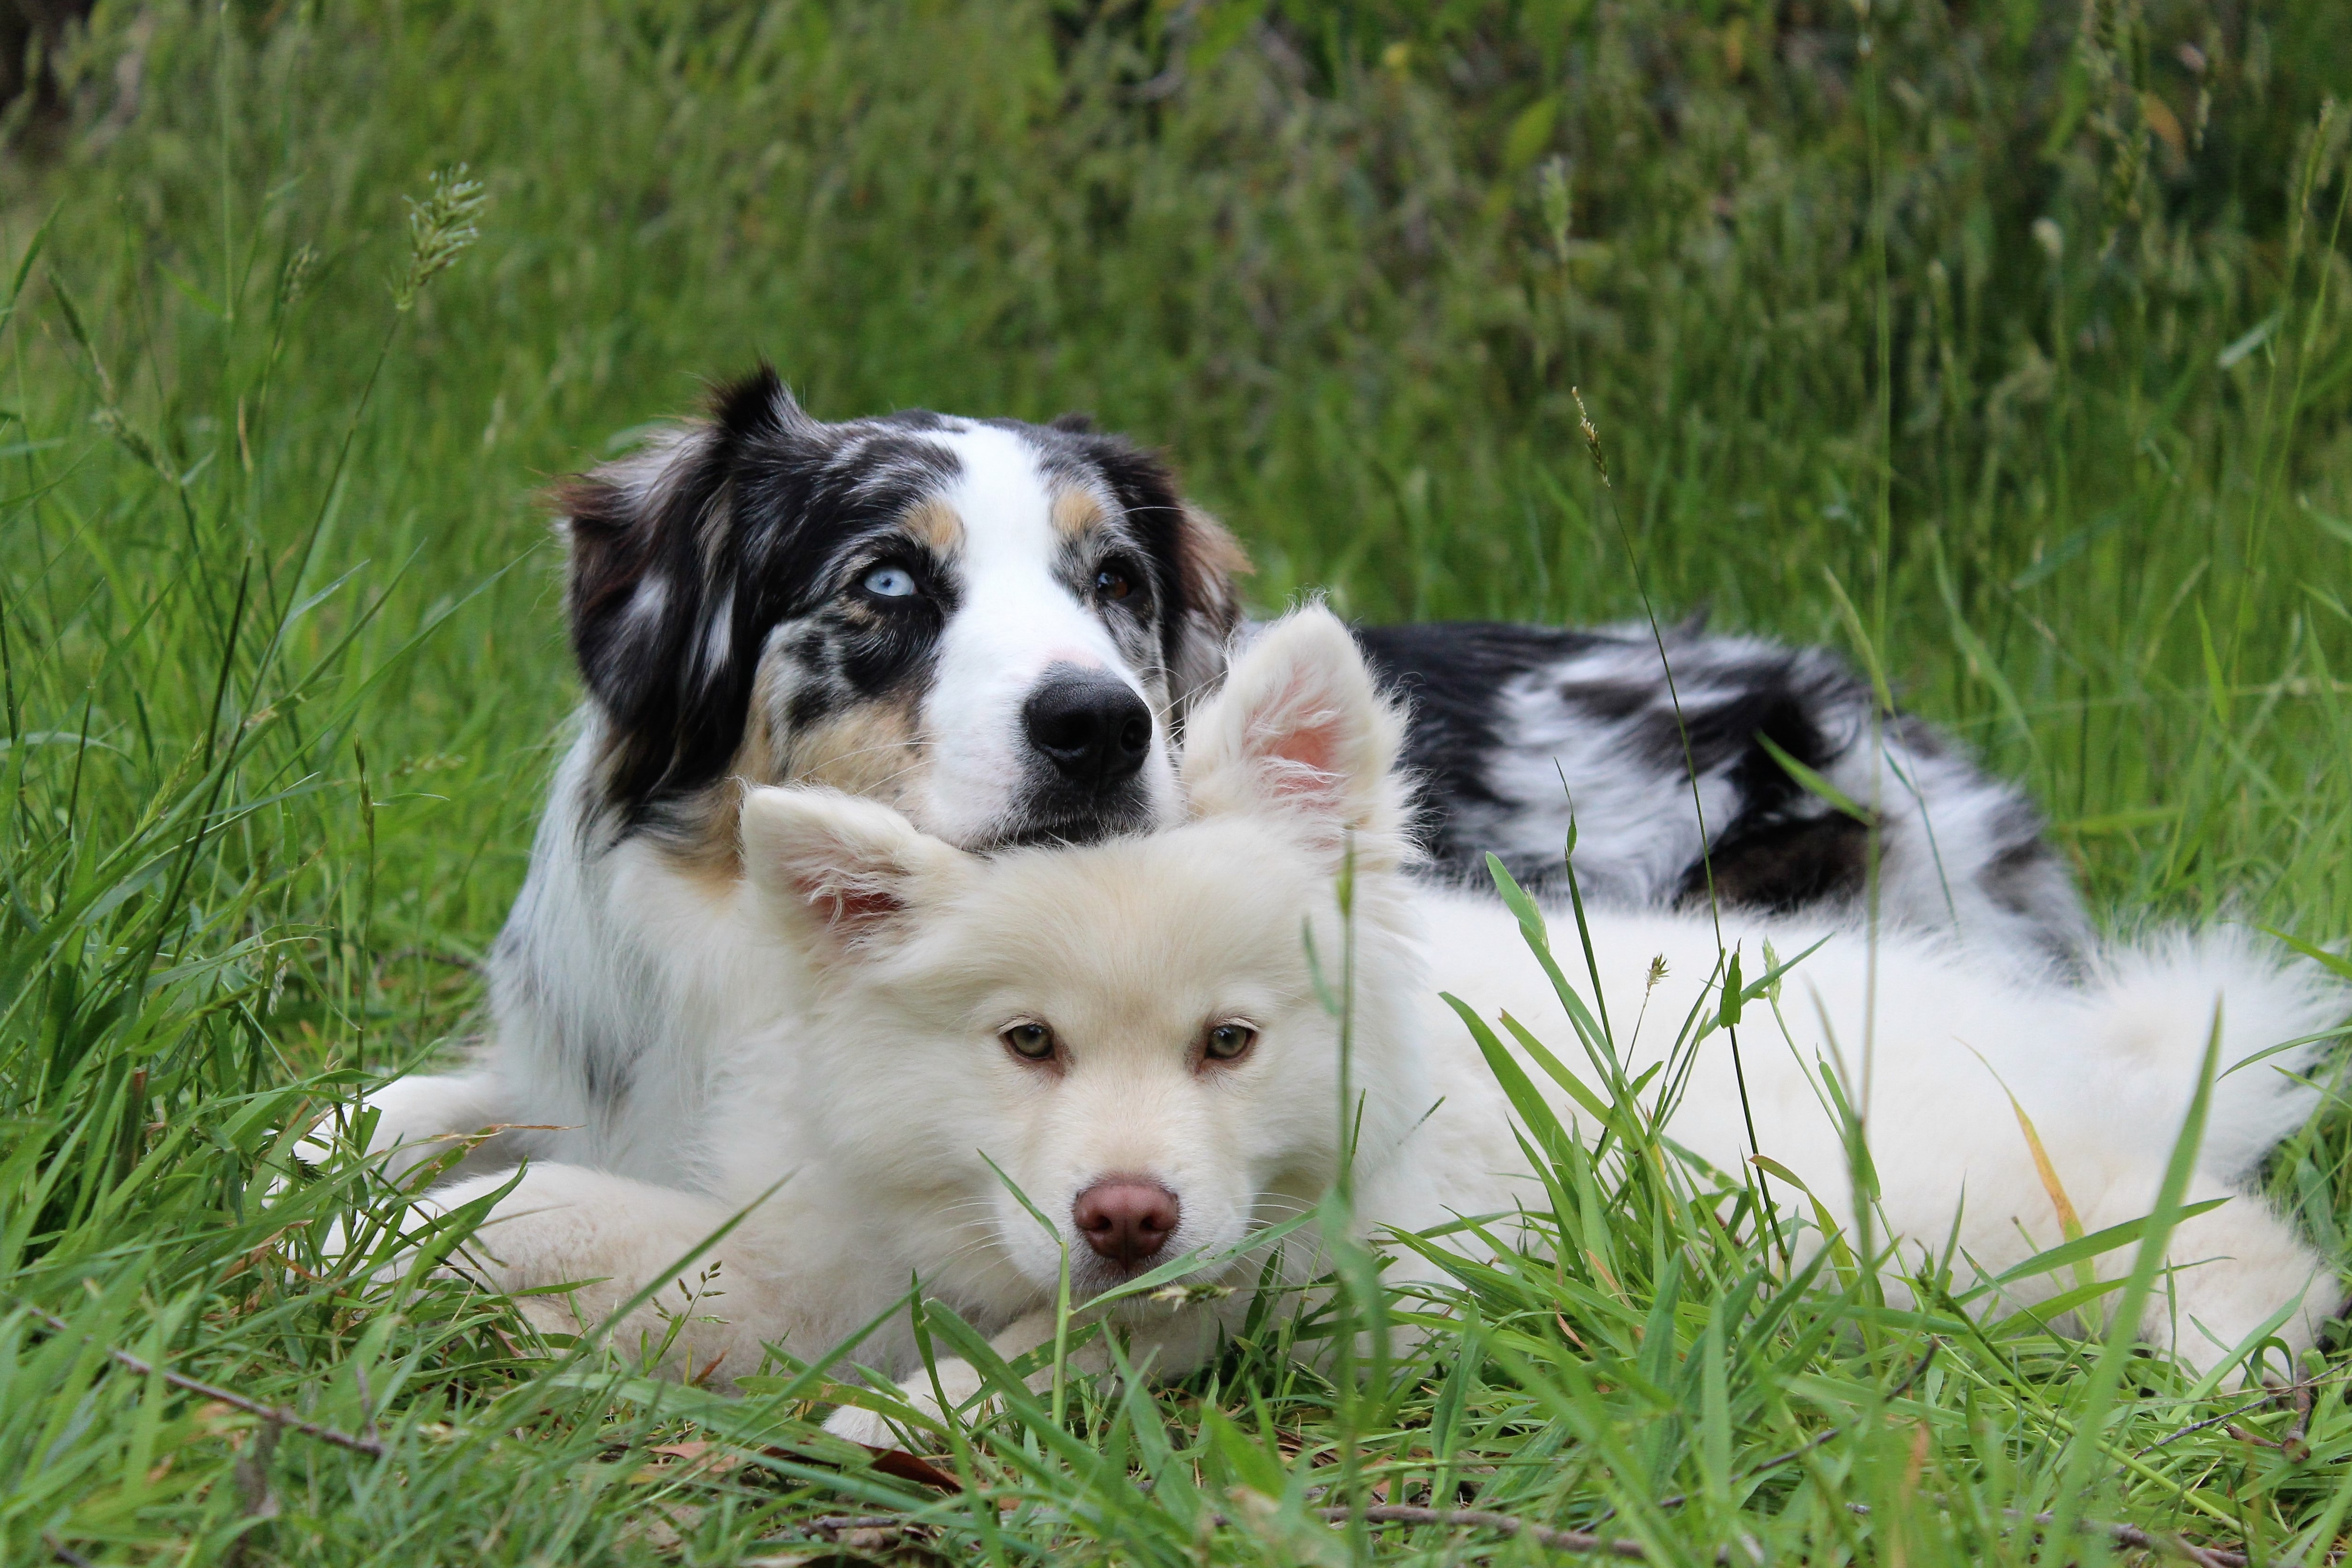
nature, grass, outdoor, play, puppy, dog, animal, cute, canine, pet, fur, training, mammal, friend, border collie, dogs, fun, happy, happiness, vertebrate, funny, adorable, dog breed, purebred, australian shepherd, dog like mammal, carnivoran, dog breed group, miniature australian shepherd